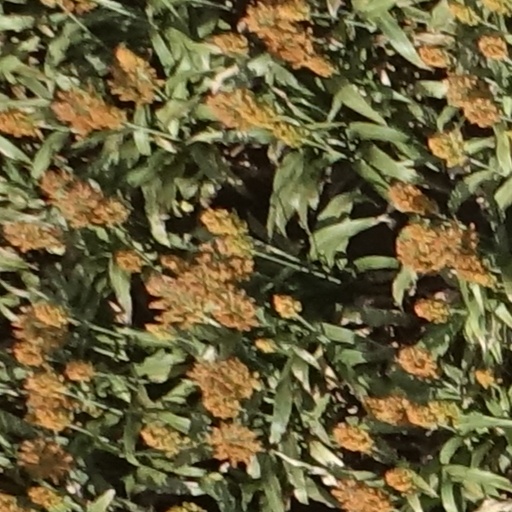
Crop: sorghum